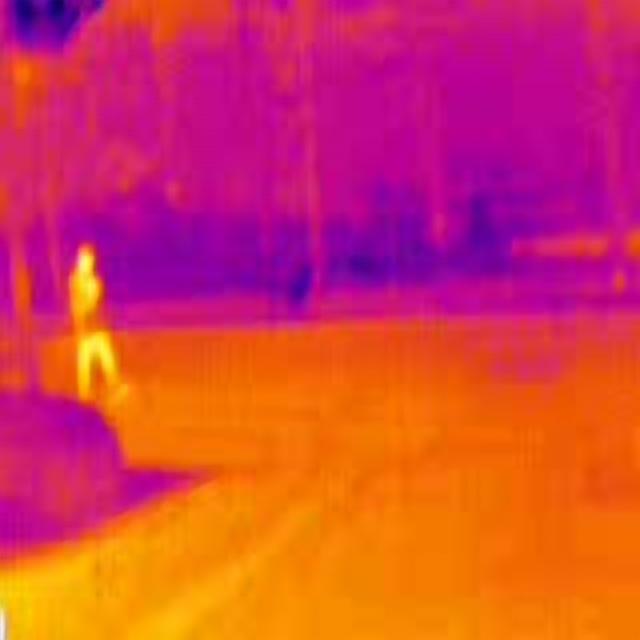
Detected objects:
label: person